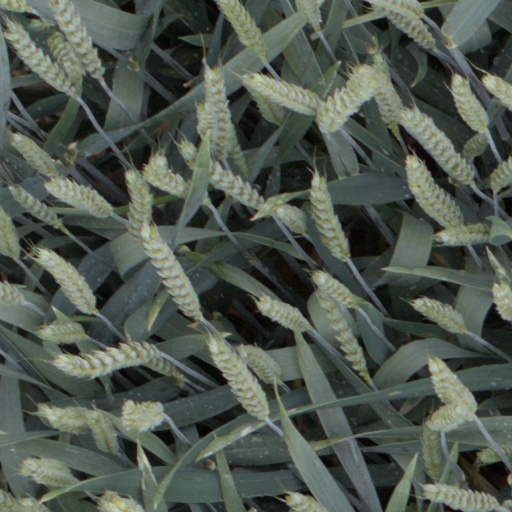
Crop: wheat